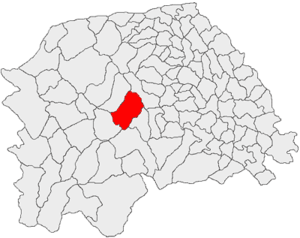
Vama est une commune du județ de Suceava en Roumanie.